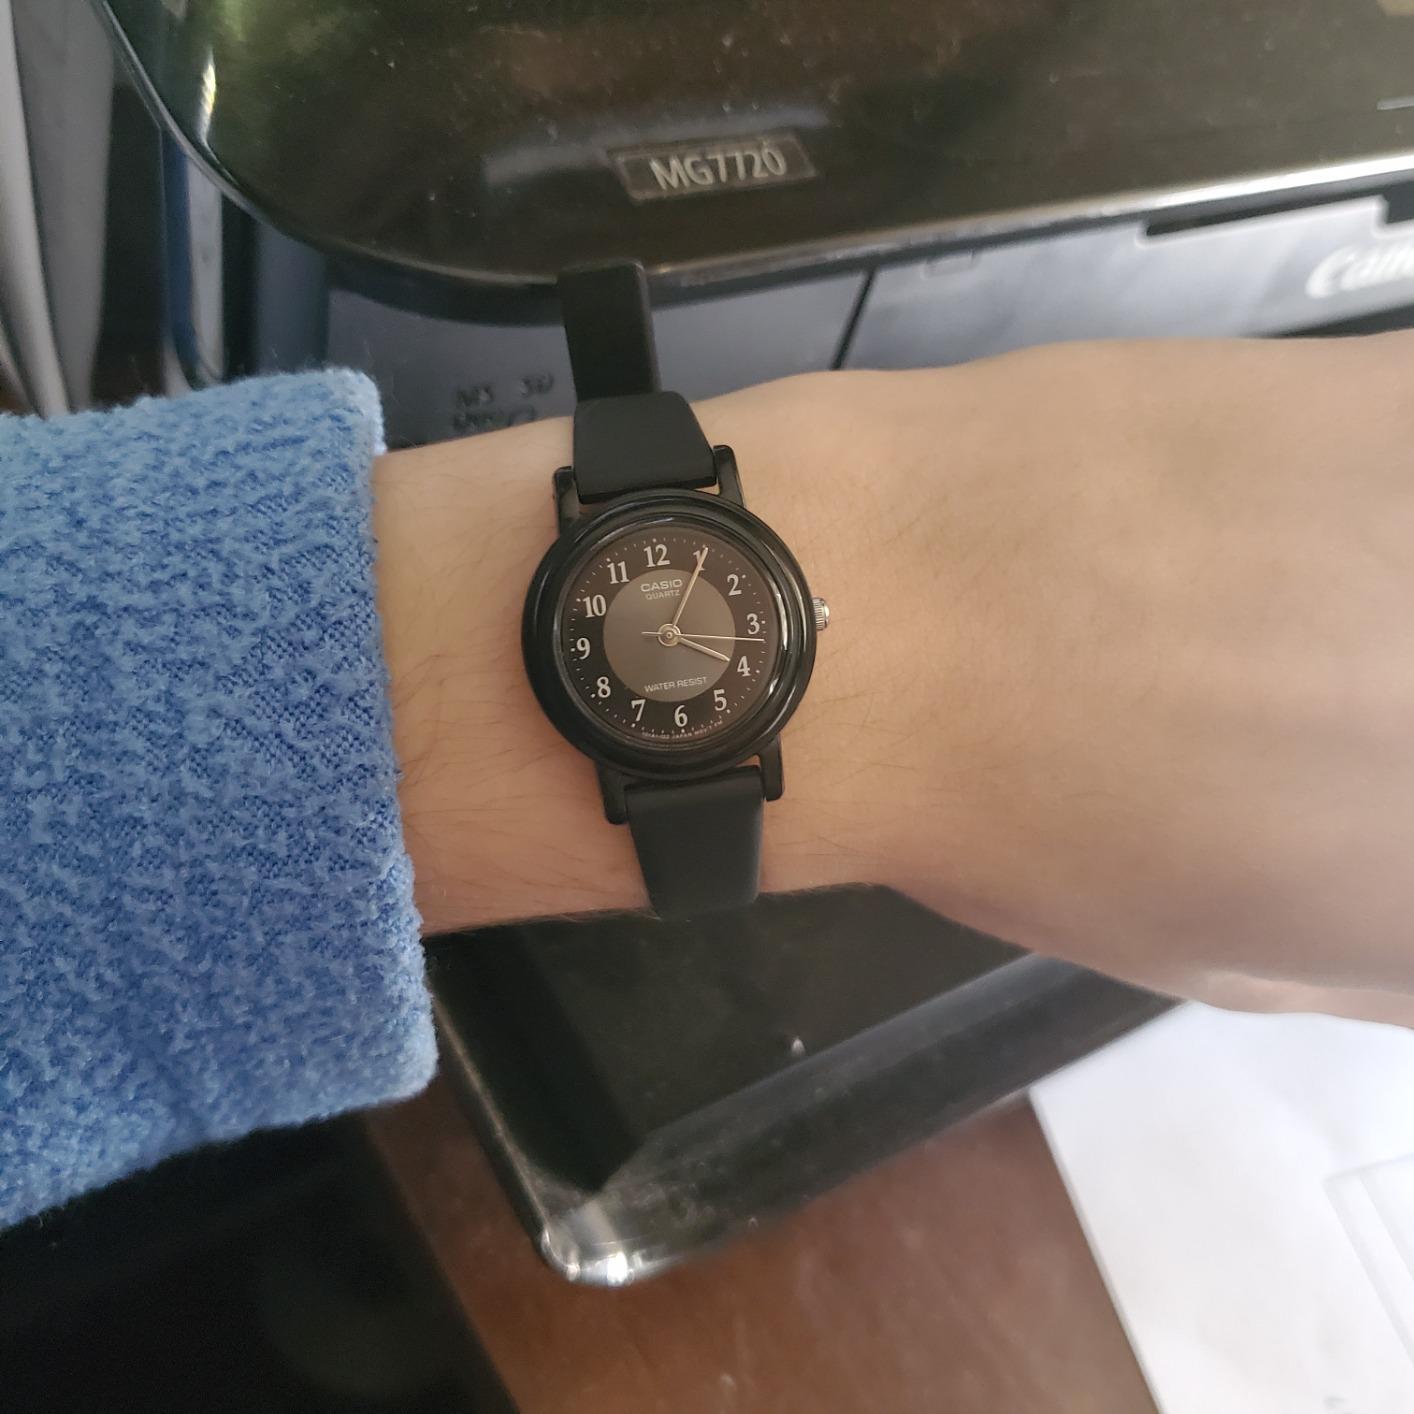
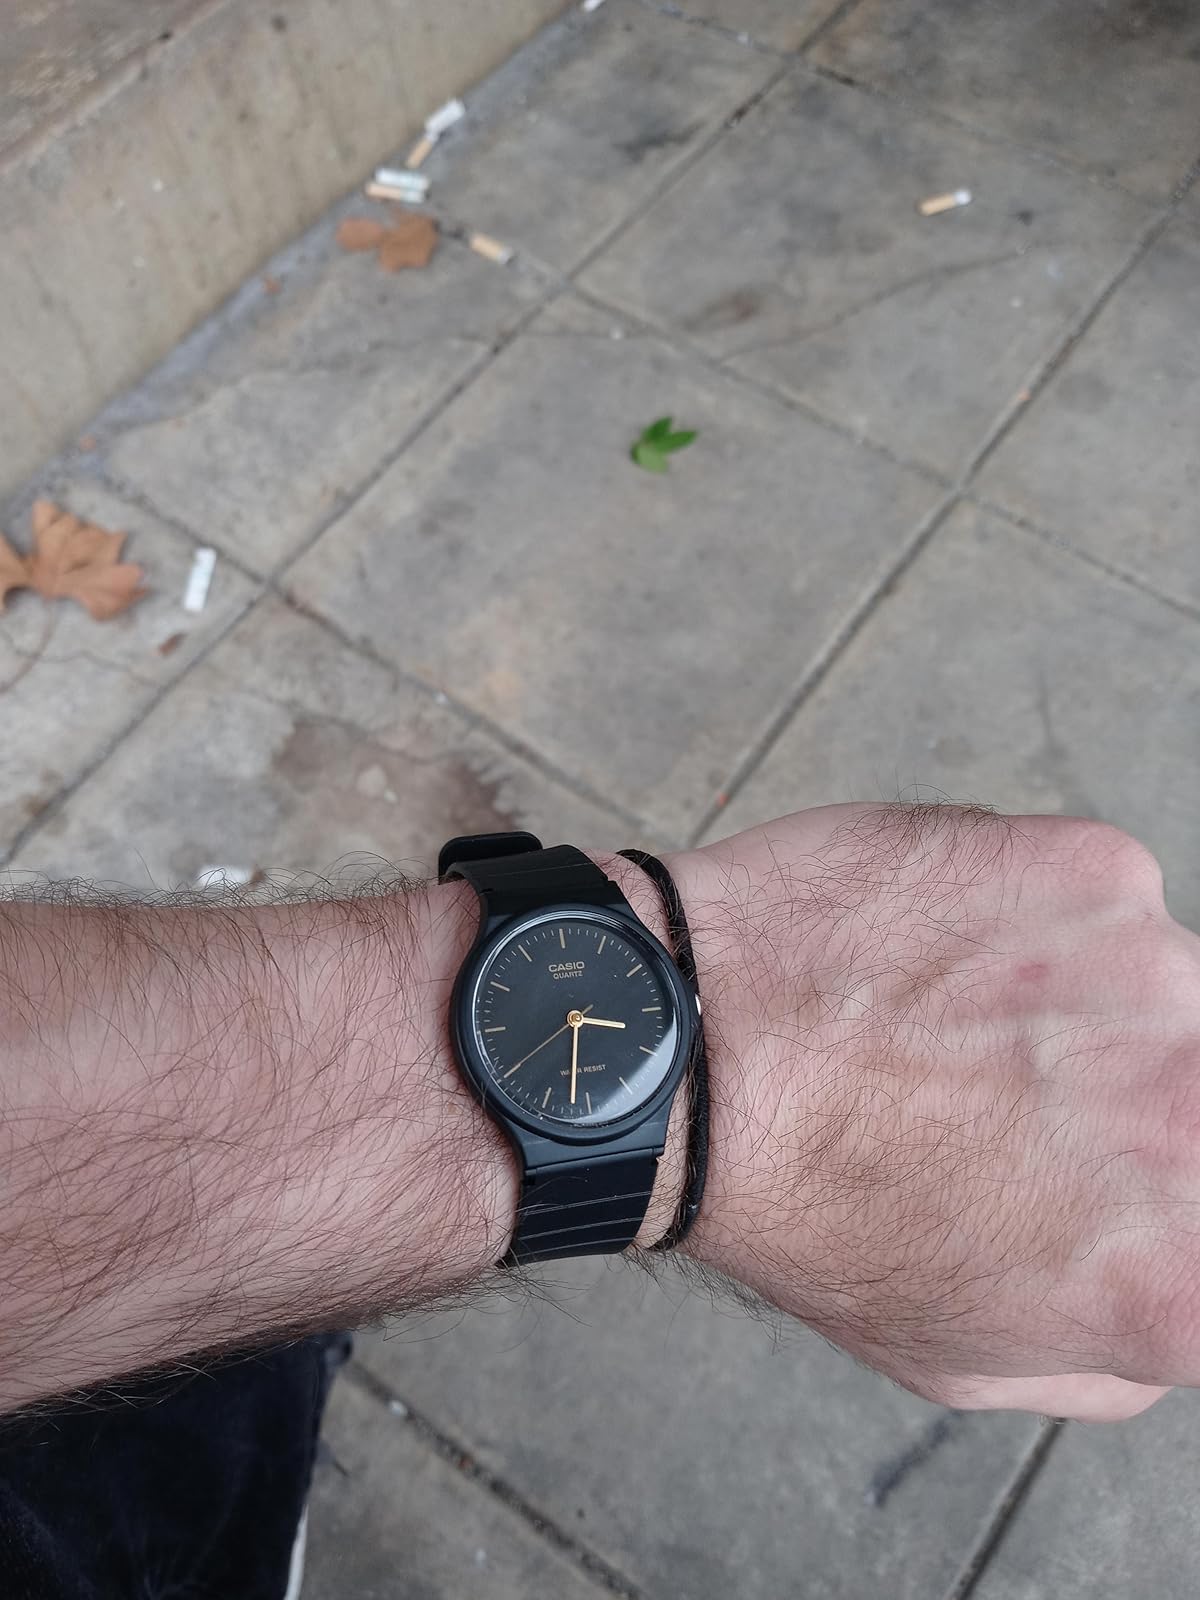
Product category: accessories_watch
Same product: no